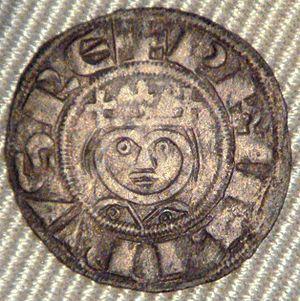
Philippe II dit « Auguste », né le 21 août 1165 à Paris et mort à Mantes le 14 juillet 1223, est le septième roi de la dynastie des Capétiens. Il est le fils héritier de Louis VII et d'Adèle de Champagne.